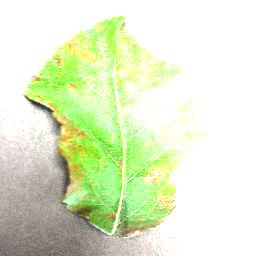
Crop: apple
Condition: cedar_rust